Toxic hotspot

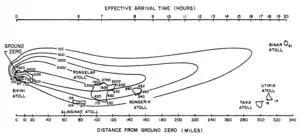
The Castle Bravo test of 1954 spread nuclear fallout across the Marshall Islands, parts of which were still inhabited.

The Pacific Proving Grounds was the name used to describe a number of sites in the Marshall Islands and a few other sites in the Pacific Ocean, used by the United States to conduct nuclear testing at various times between 1946 and 1962. In July 1947, after the first atomic weapons testing at Bikini Atoll, the United States entered into an agreement with the United Nations to govern the Trust Territory of the Pacific Islands as a strategic trusteeship territory. The Trust Territory is composed of 2,000 islands spread over of the North Pacific Ocean. On July 23, 1947, the United States Atomic Energy Commission announced the establishment of the Pacific Proving Grounds.